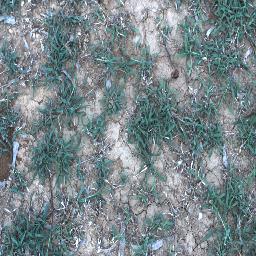
Label: negative